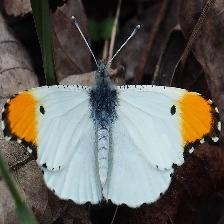
Species: ORANGE TIP
Butterfly family (ImageNet category): cabbage_butterfly